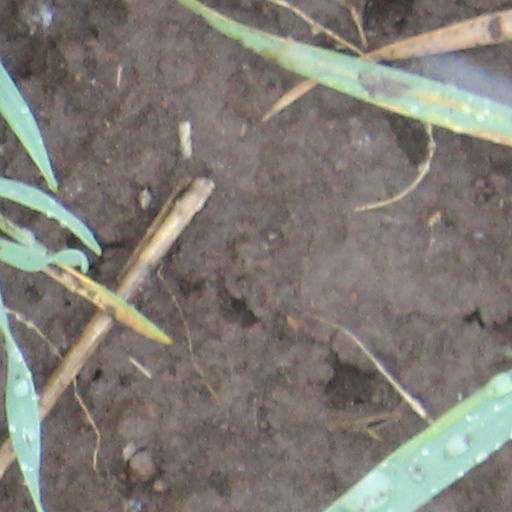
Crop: wheat